Bear Came Along

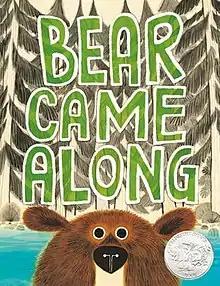

Bear Came Along is a 2019 picture book by Richard T. Morris and illustrated by LeUyen Pham. It tells the story of a group of animals on a river adventure. Published on June 1, 2019, "Bear Came Along" was based on memories Morris had of going to overnight camp for the first time. The watercolors, ink, and gouache illustrations Pham created were special for her. Critics wrote about her ability to juggle several different tones through the pictures. These illustrations were also generally seen as complementing the book's theme of being connected to others. The book was generally well reviewed and received a 2020 Caldecott Honor.